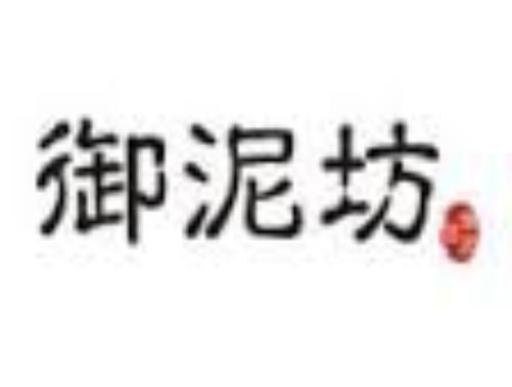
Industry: Necessities